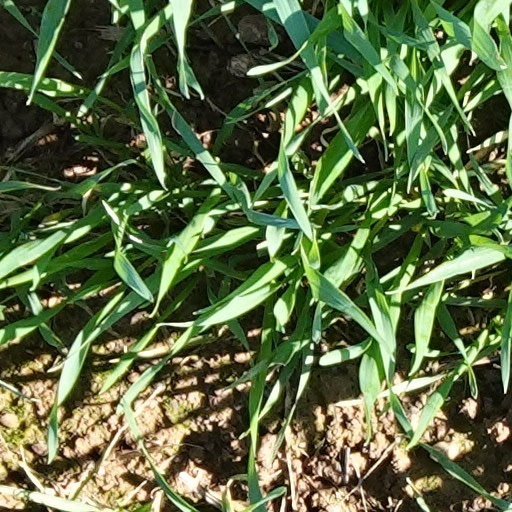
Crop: wheat